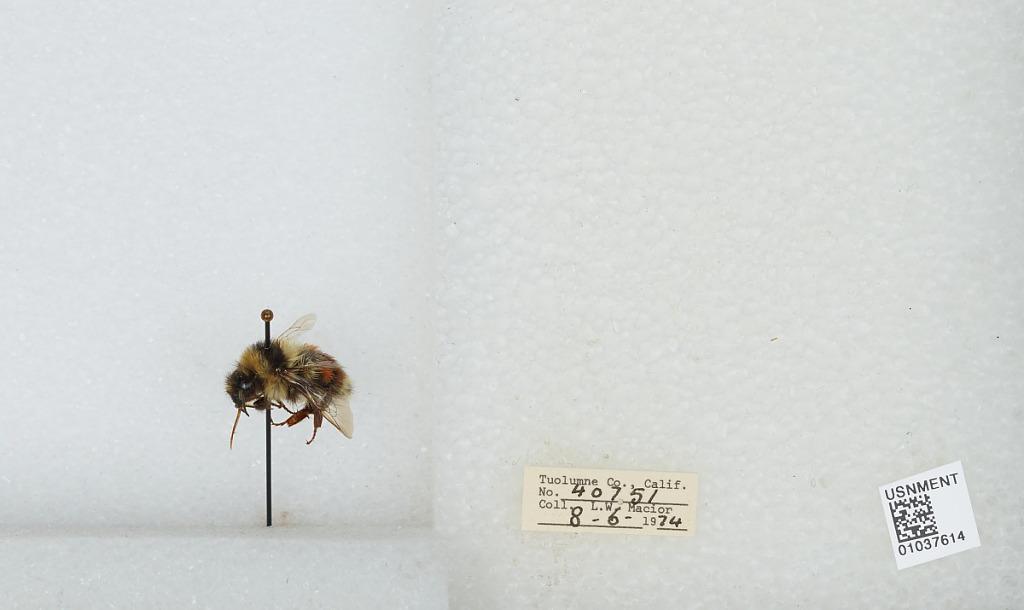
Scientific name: Bombus (Cullumanobombus) rufocinctus Cresson
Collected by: L. Macior
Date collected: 1974-8-6
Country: United States
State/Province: California
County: Tuolumne
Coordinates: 38.02, -119.93